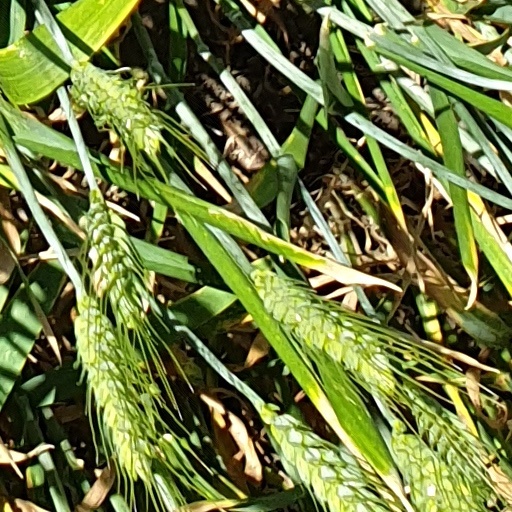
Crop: wheat